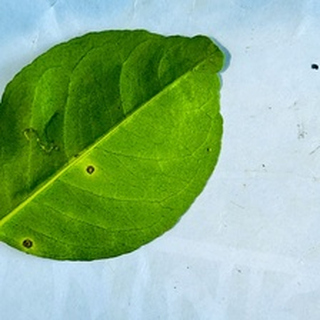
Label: lemon_anthracnose